Tralee

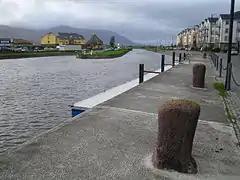
The Basin, Tralee Ship Canal

Tralee saw much violence during the Irish War of Independence and Irish Civil War in 1919–1923. In November 1920, the Black and Tans besieged Tralee in revenge for the Irish Republican Army (IRA) abduction and killing of two Royal Irish Constabulary (RIC) men. The Tans closed all the businesses in the town and did not let any food in for a week. They burned several houses and all businesses connected with IRA activists. In the course of the week, they shot dead three local people. The events caused a major international outcry as the press reported that near-famine conditions were prevailing in Tralee by the end of the week.